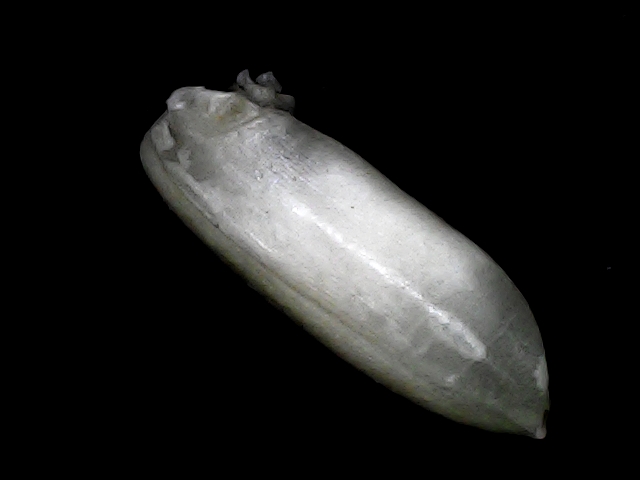
Rice variety: BRRI74